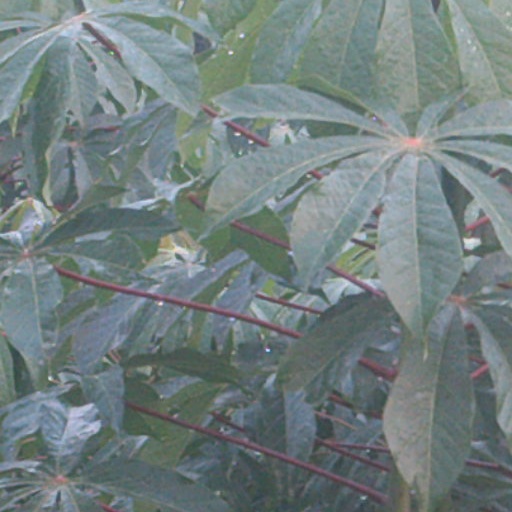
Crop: cassava